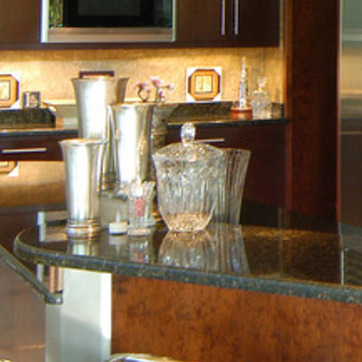
Material: glass